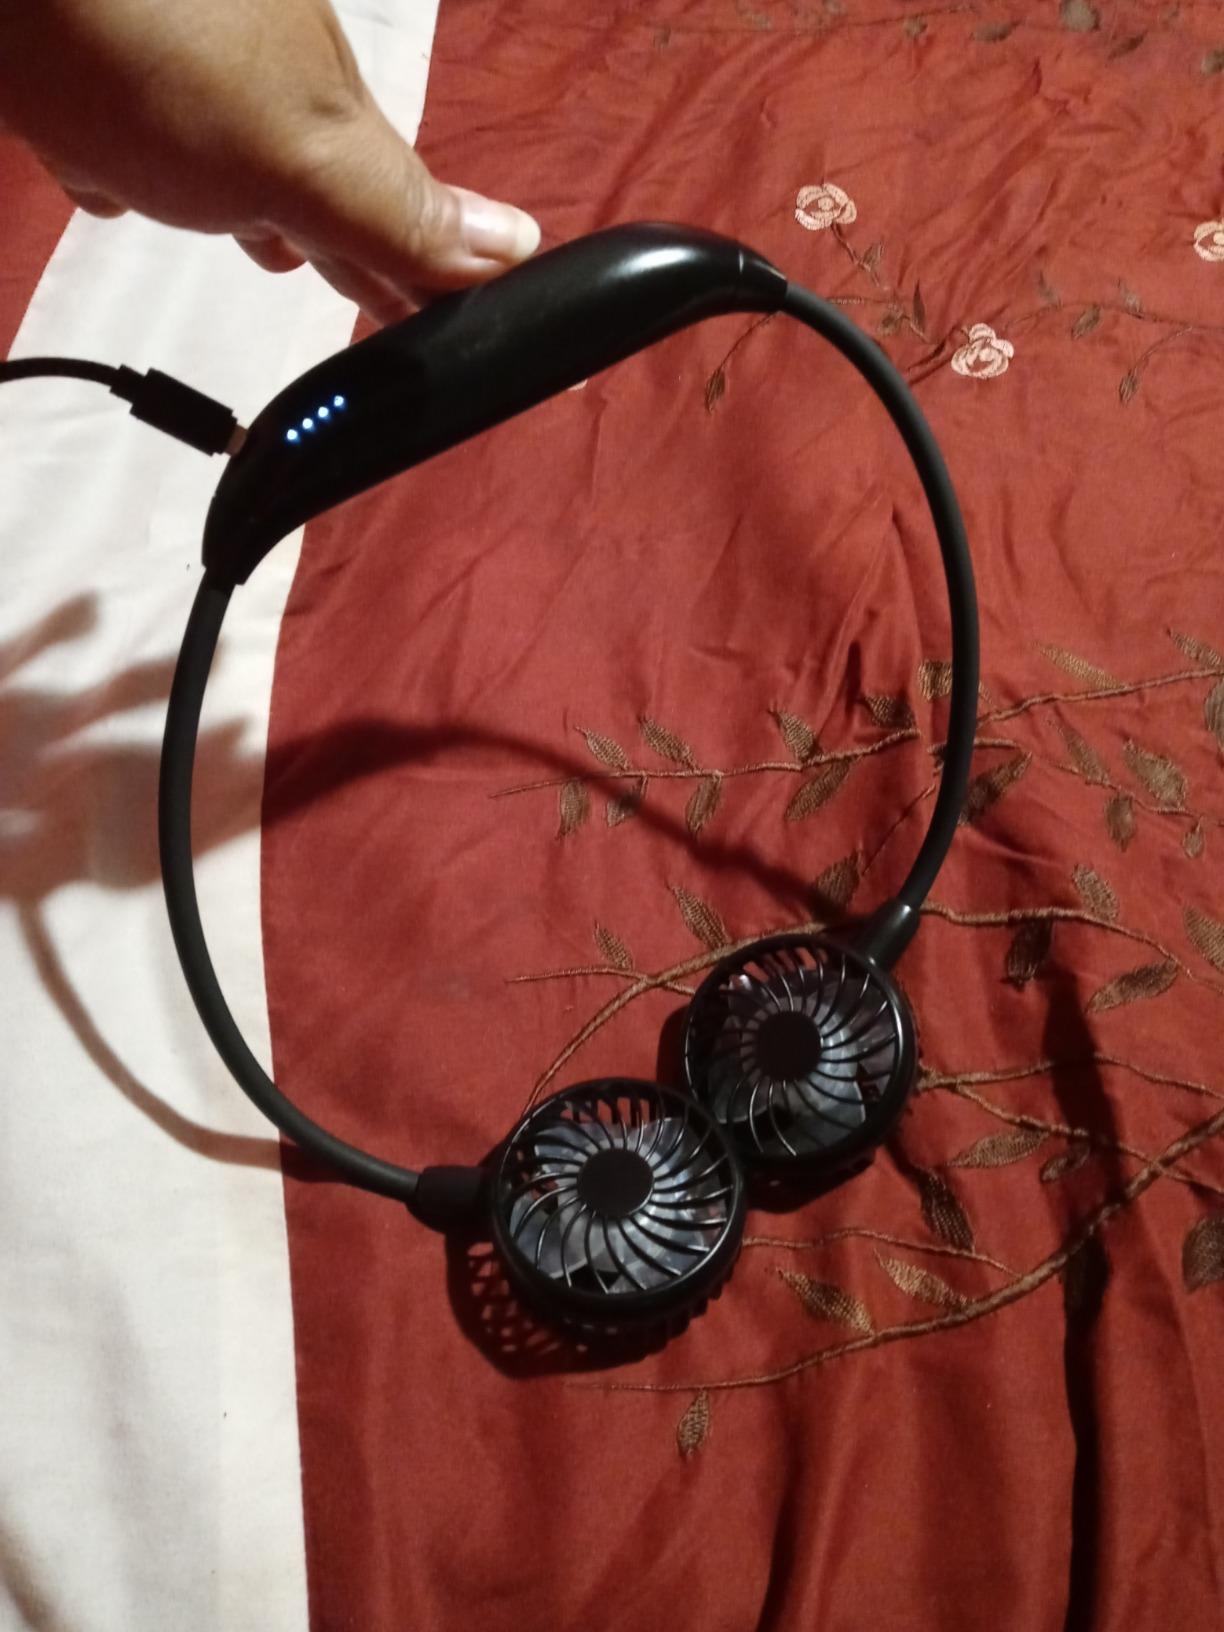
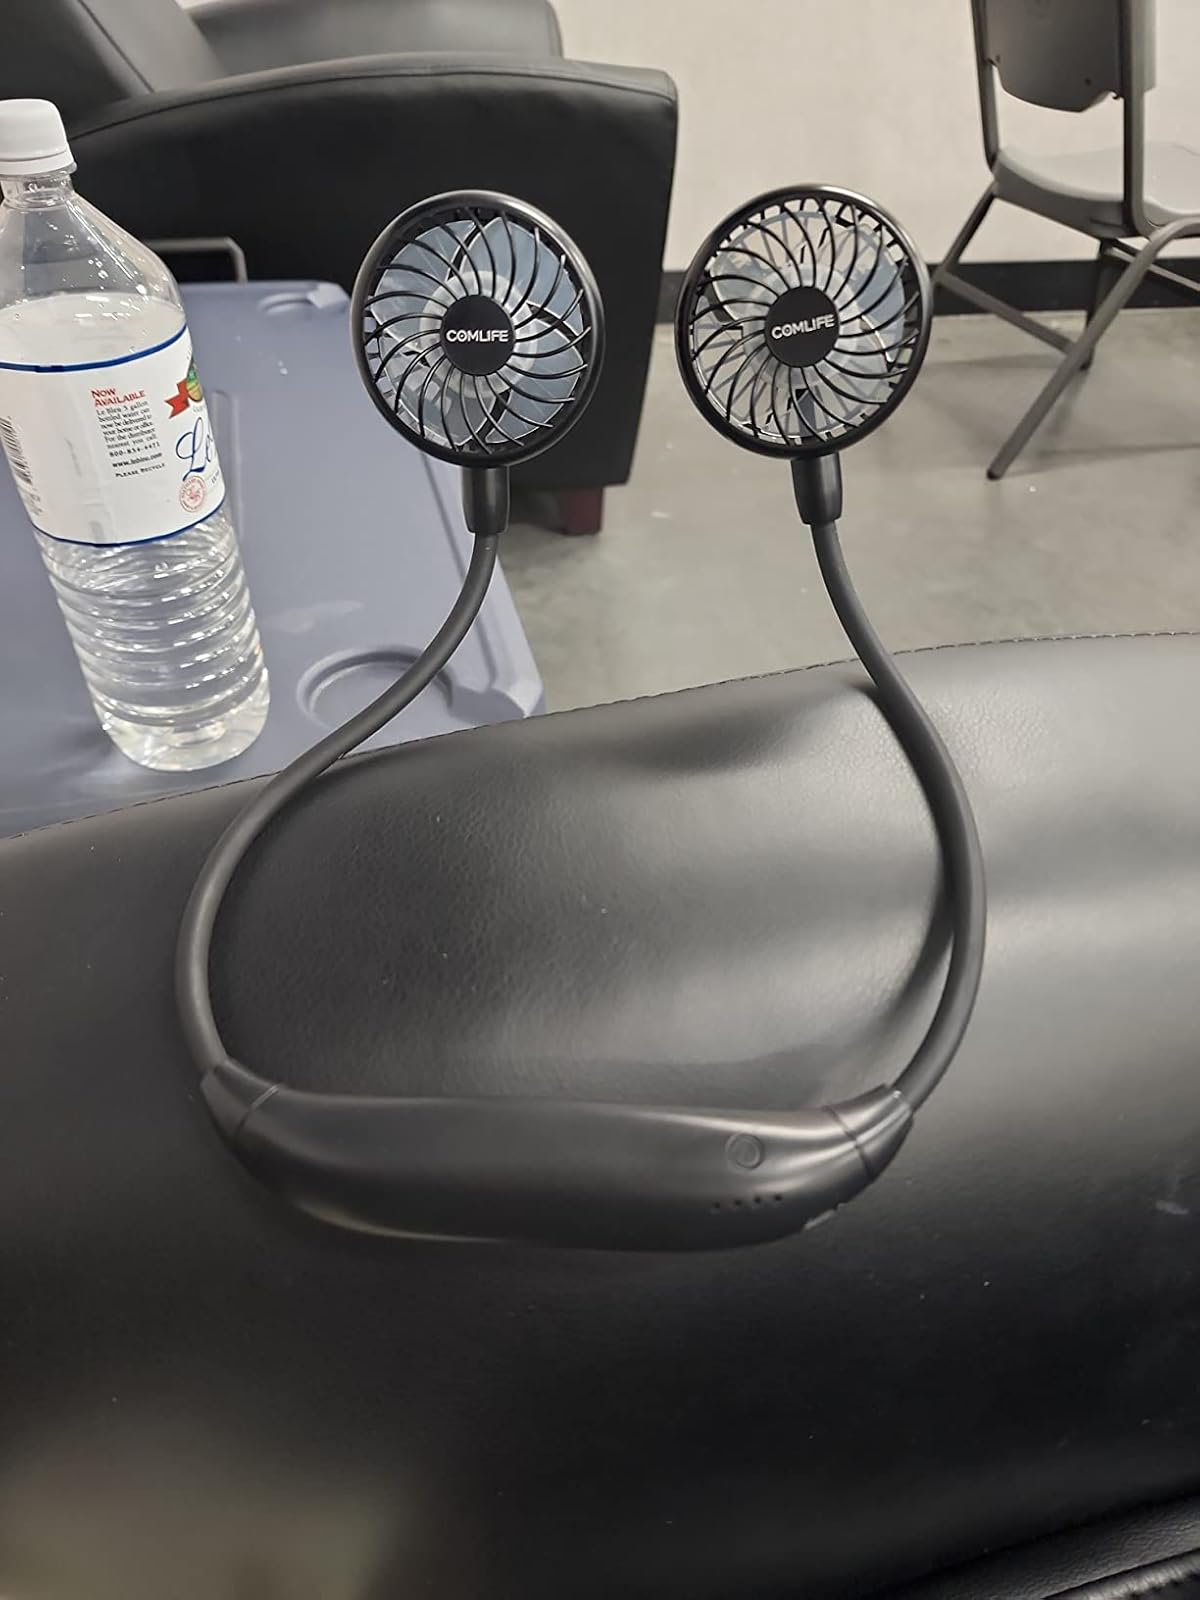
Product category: fan
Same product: yes